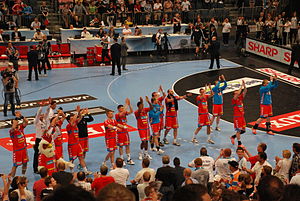
AG København
AG København ved Final Four, EHF Champions League 2012.
AG København var en dansk elitehåndboldklub, der blev dannet som en fusion mellem FCK Håndbold og AG Håndbold med virkning fra 1. juni 2010. Konstruktionen offentliggjordes på et pressemøde 7. januar 2010 og omfattede udelukkende et herrehold. Den 31. juli 2012 indgav klubben konkursbegæring.